Marquardt Corporation

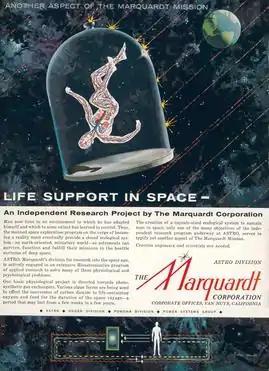
Vintage Marquardt Corporation ad

Marquardt Corporation was an aeronautical engineering firm started in 1944 as Marquardt Aircraft Company and initially dedicated almost entirely to the development of the ramjet engine. Marquardt designs were developed from the mid-1940s into the early 1960s, but as the ramjet disappeared from military usage, the company turned to other fields.